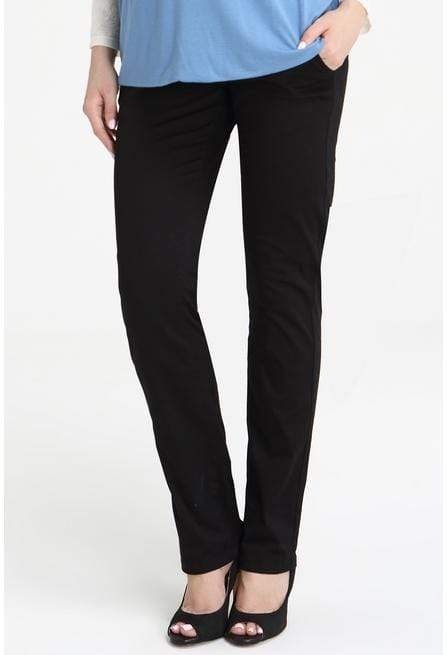
Sherry Reg Boot Fine Twill Pants Black
Brand: Spring Maternity
97% Cotton,3% Elastane Stretchy comfortable Regular bootcut for classic fit Great for post-natal wear Material 97% Cotton,3% Elastane
Category: Apparel & Accessories > Clothing > Maternity Clothing > Maternity Pants > Chinos